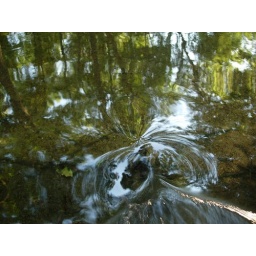
I love the shape the reflections take as the surface of the water flows over some little rock or log near the surface.